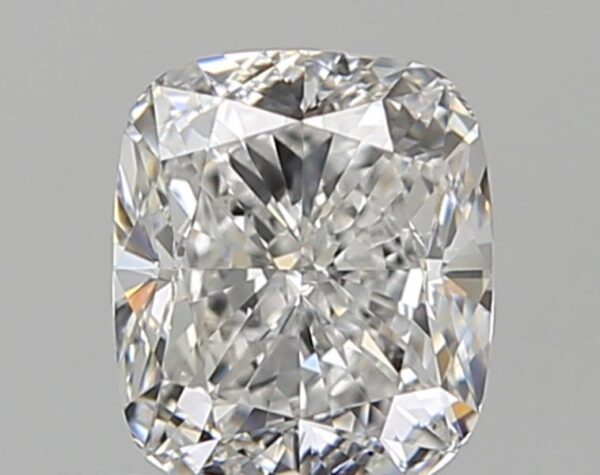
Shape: cushion
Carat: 1
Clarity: VVS2
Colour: E
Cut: VG
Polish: EX
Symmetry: VG
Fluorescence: F
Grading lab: GIA
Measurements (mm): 5.94 x 5.12 x 3.66